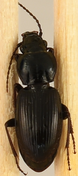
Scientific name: Pterostichus pensylvanicus
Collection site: Bartlett Experimental Forest NEON (BART), plot BART_068